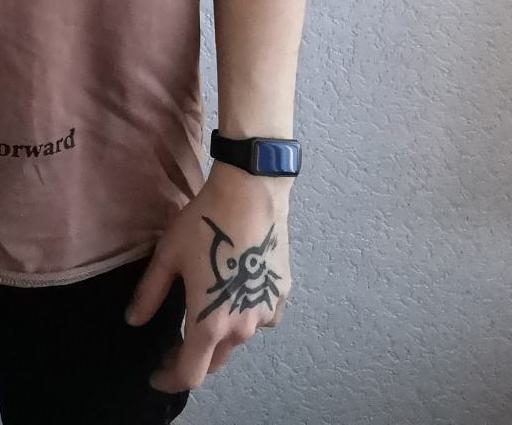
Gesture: no_gesture